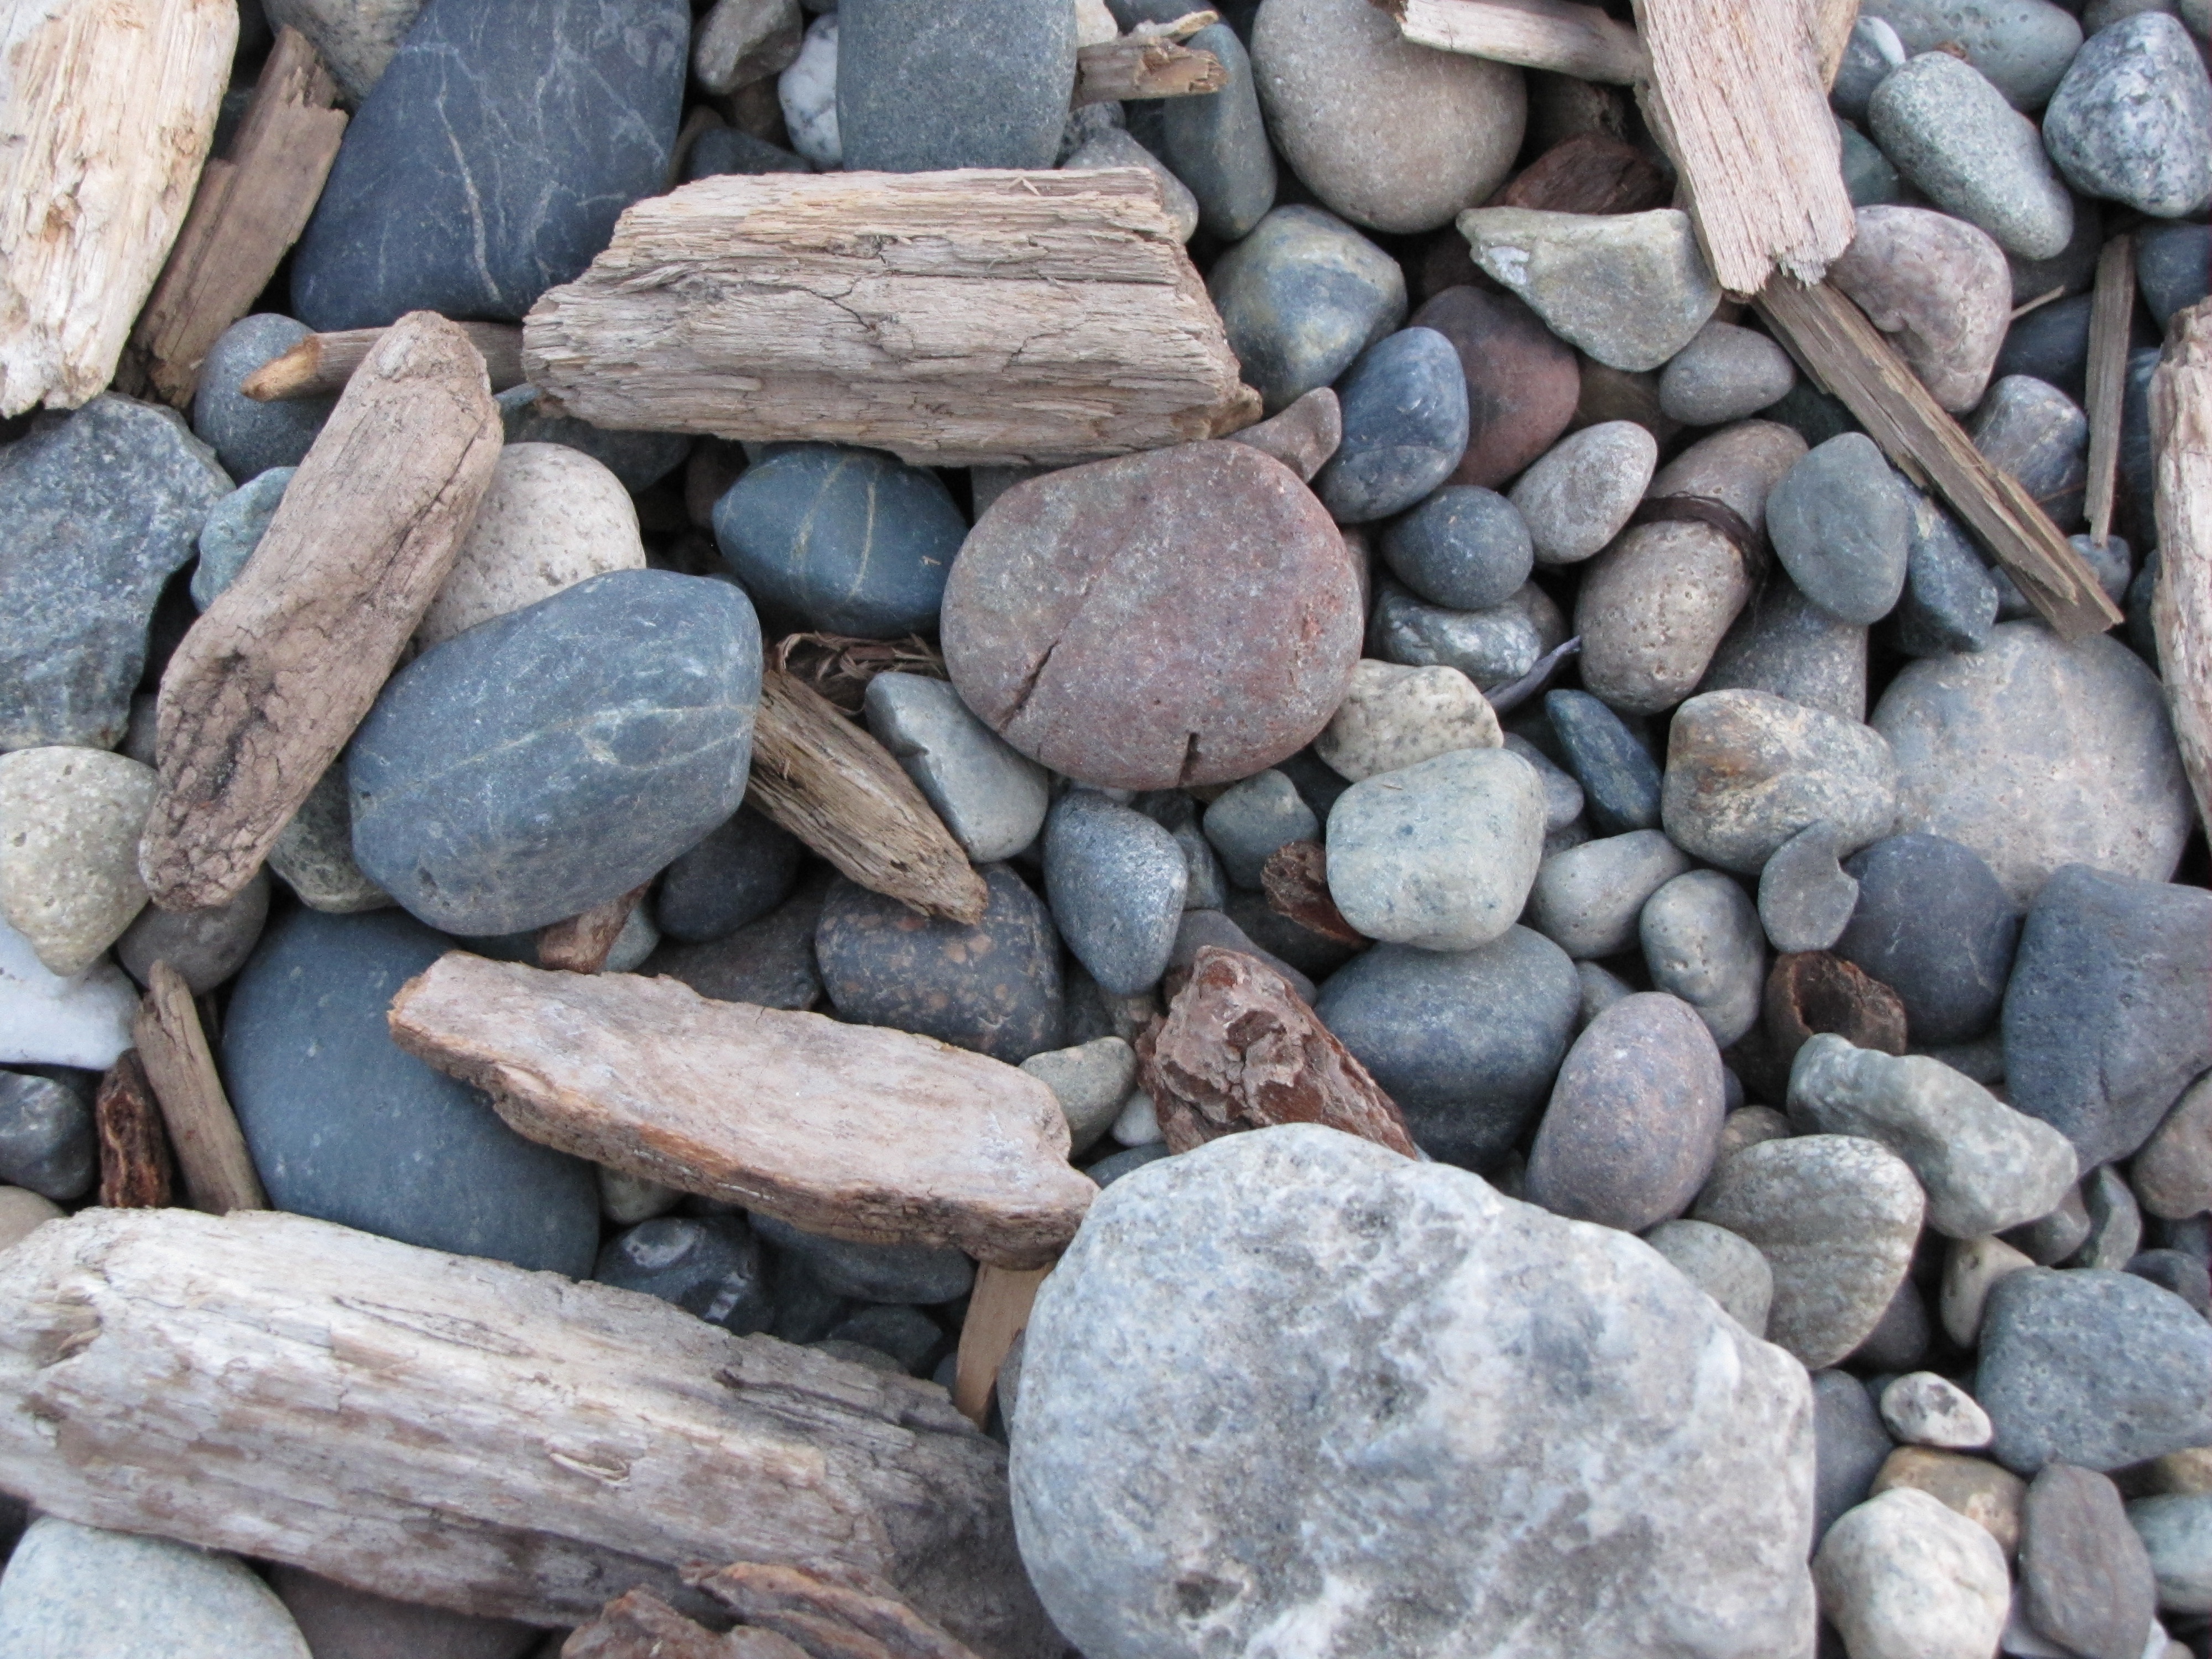
beach, nature, outdoor, rock, wood, texture, stone, summer, vacation, natural, pebble, brown, soil, stone wall, material, rocks, rubble, gravel, boulder